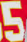
Number: 5